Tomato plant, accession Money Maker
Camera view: horizontal (90 deg, fisheye); turntable rotation: 240 degrees
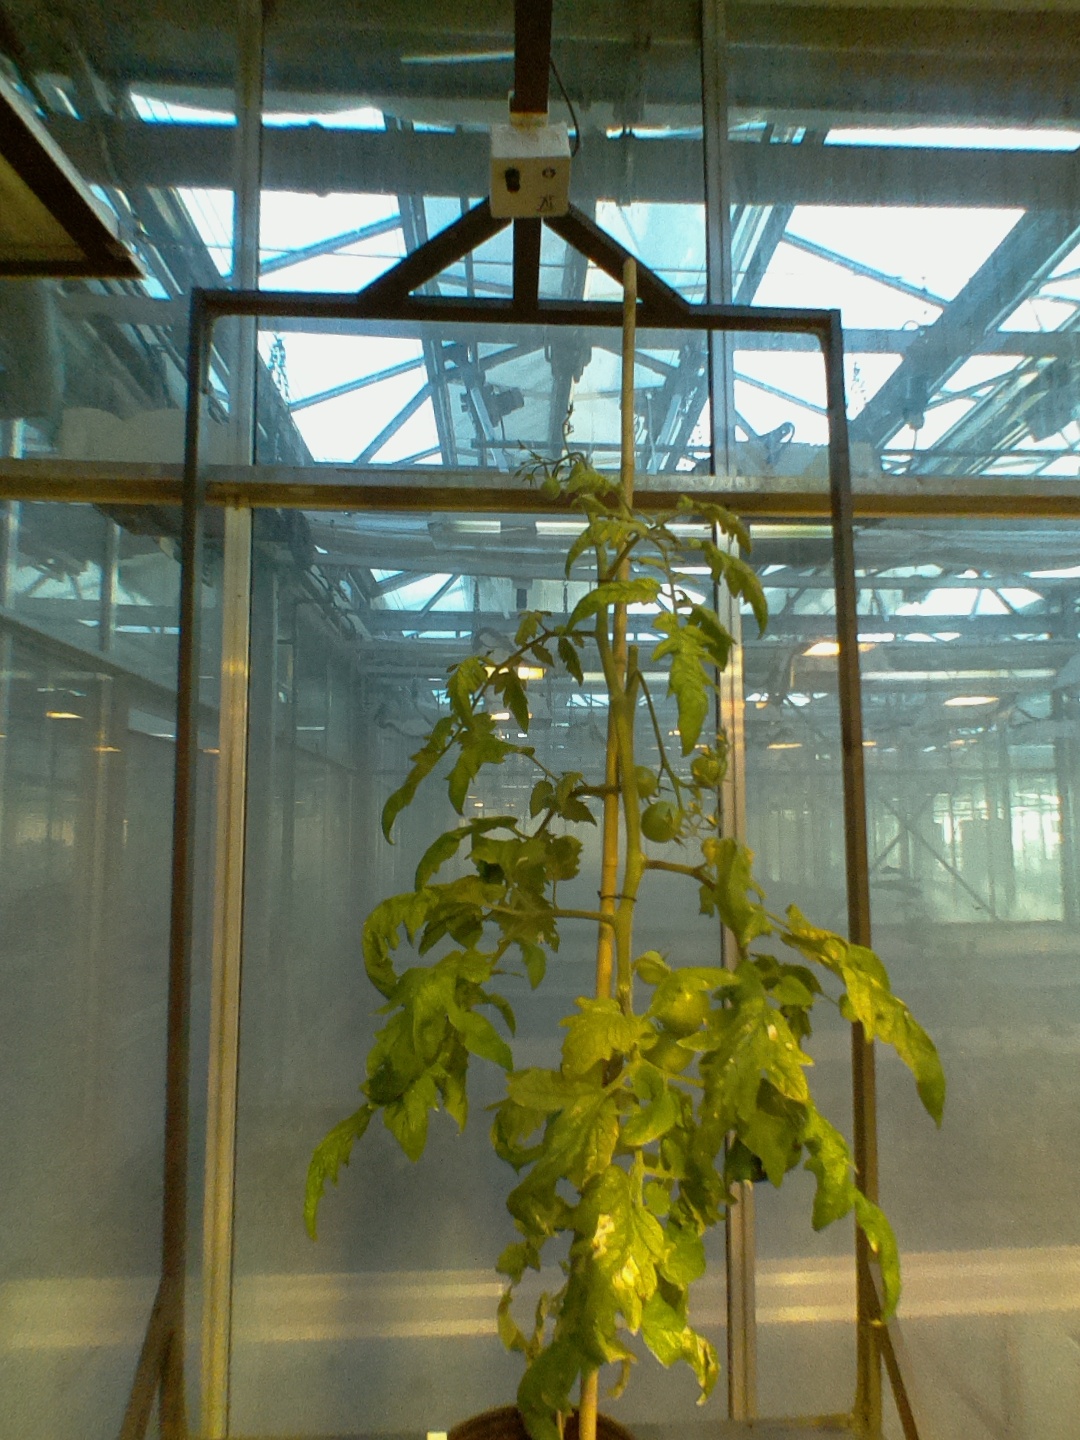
BBCH growth stage 79: 90% -100% of final fruit size